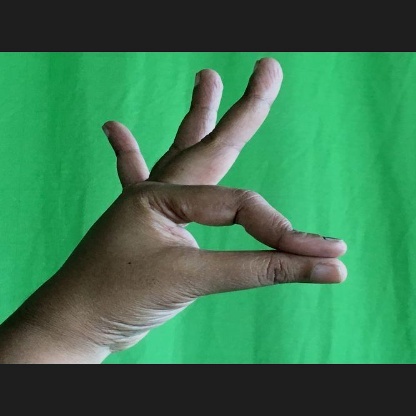
Mudra: Hamsasyam